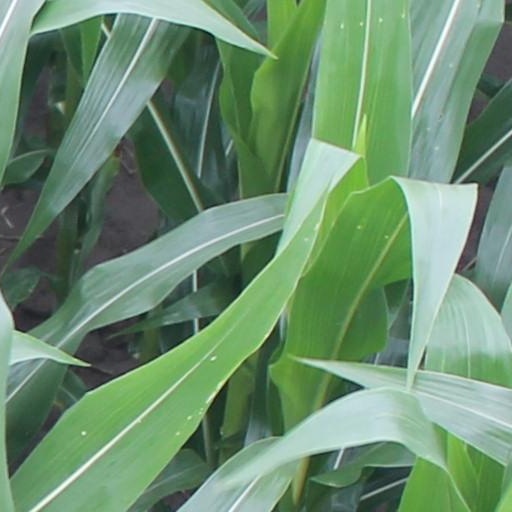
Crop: maize; corn